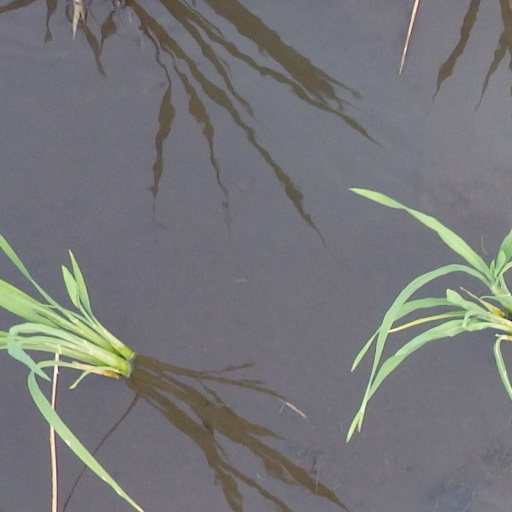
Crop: rice